Al-Qasr al-Sagir

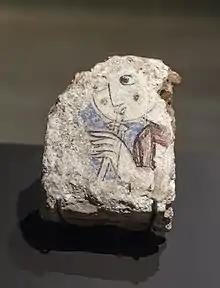
"The Flautist", an ancient muqarnas fragment from the "Dar As-Sugra" palace, depicting a woman playing the mizmar.

The earliest known use of the site dates back to a palace built before 1145, first referenced in historical records as "Dar As-Sugra". It was a recreational palace located outside the walls of the Arab medina of Murcia. This residential area had access to water from the Acequia Mayor Aljufía irrigation canal, which runs along the southern side of the monastery.